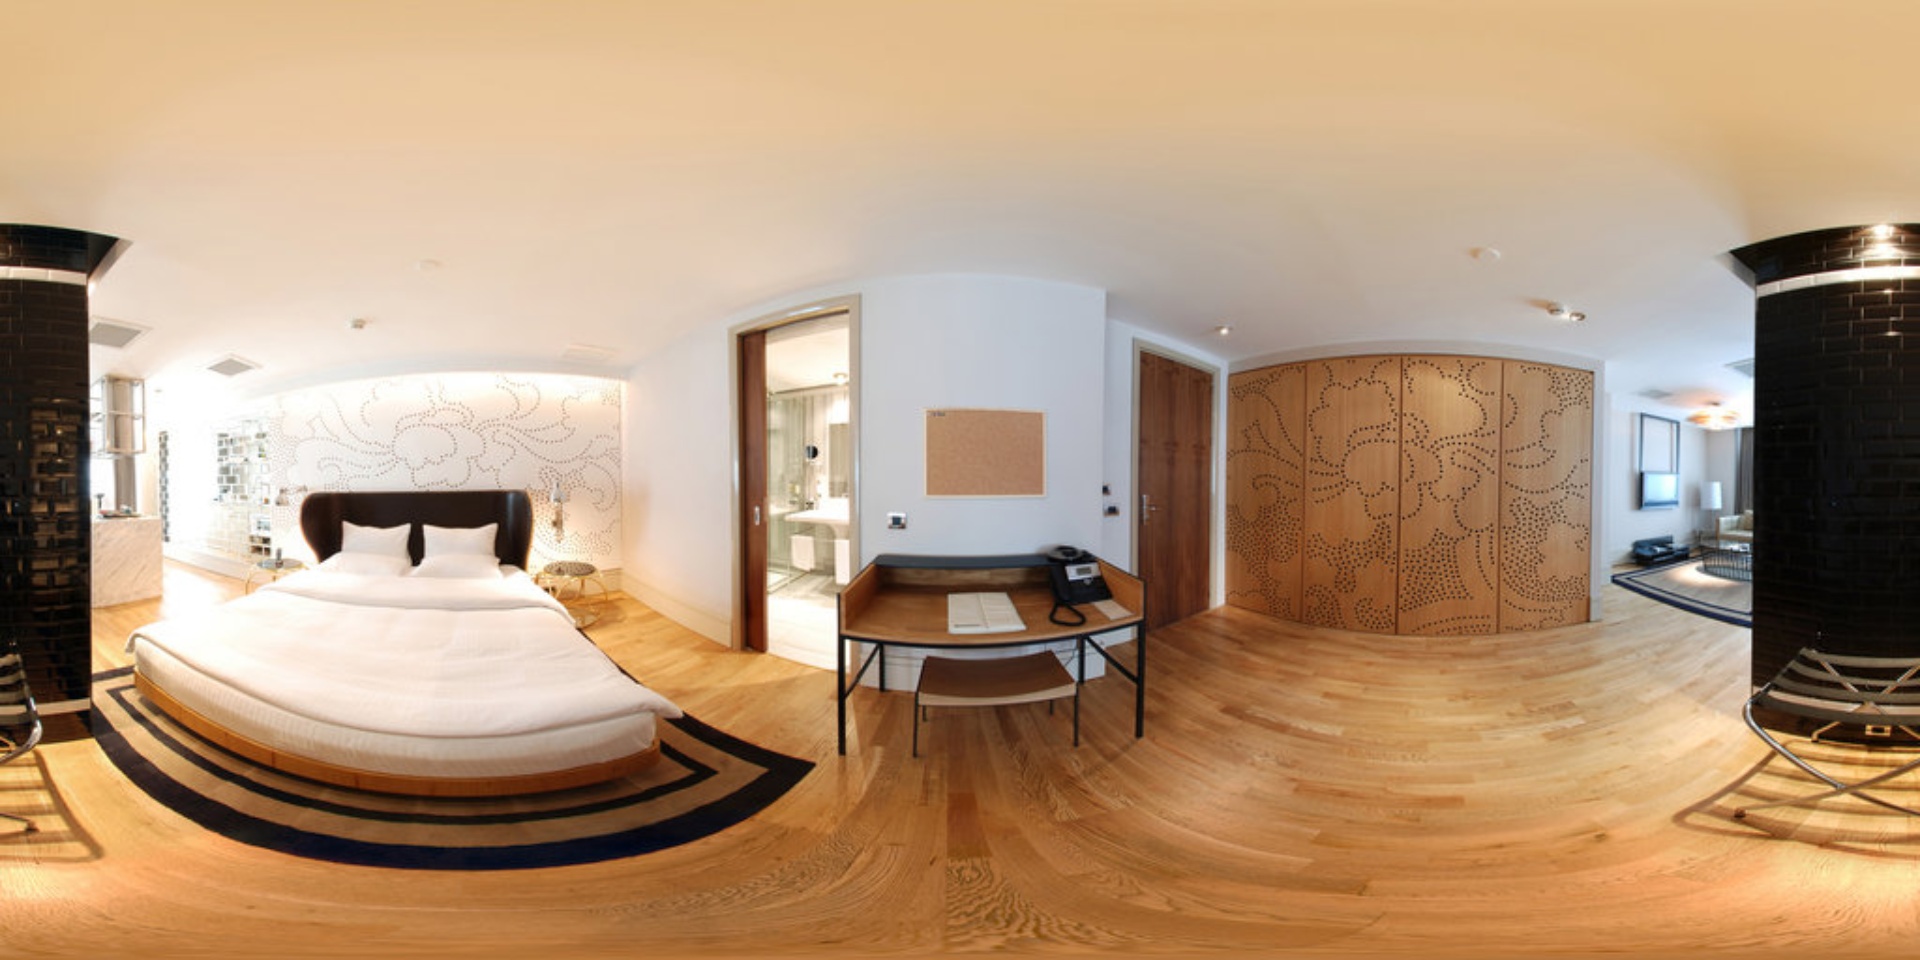
Referred object: the black telephone on the desk

Referred object: turn left to find the bed

Referred object: the desk near the bed